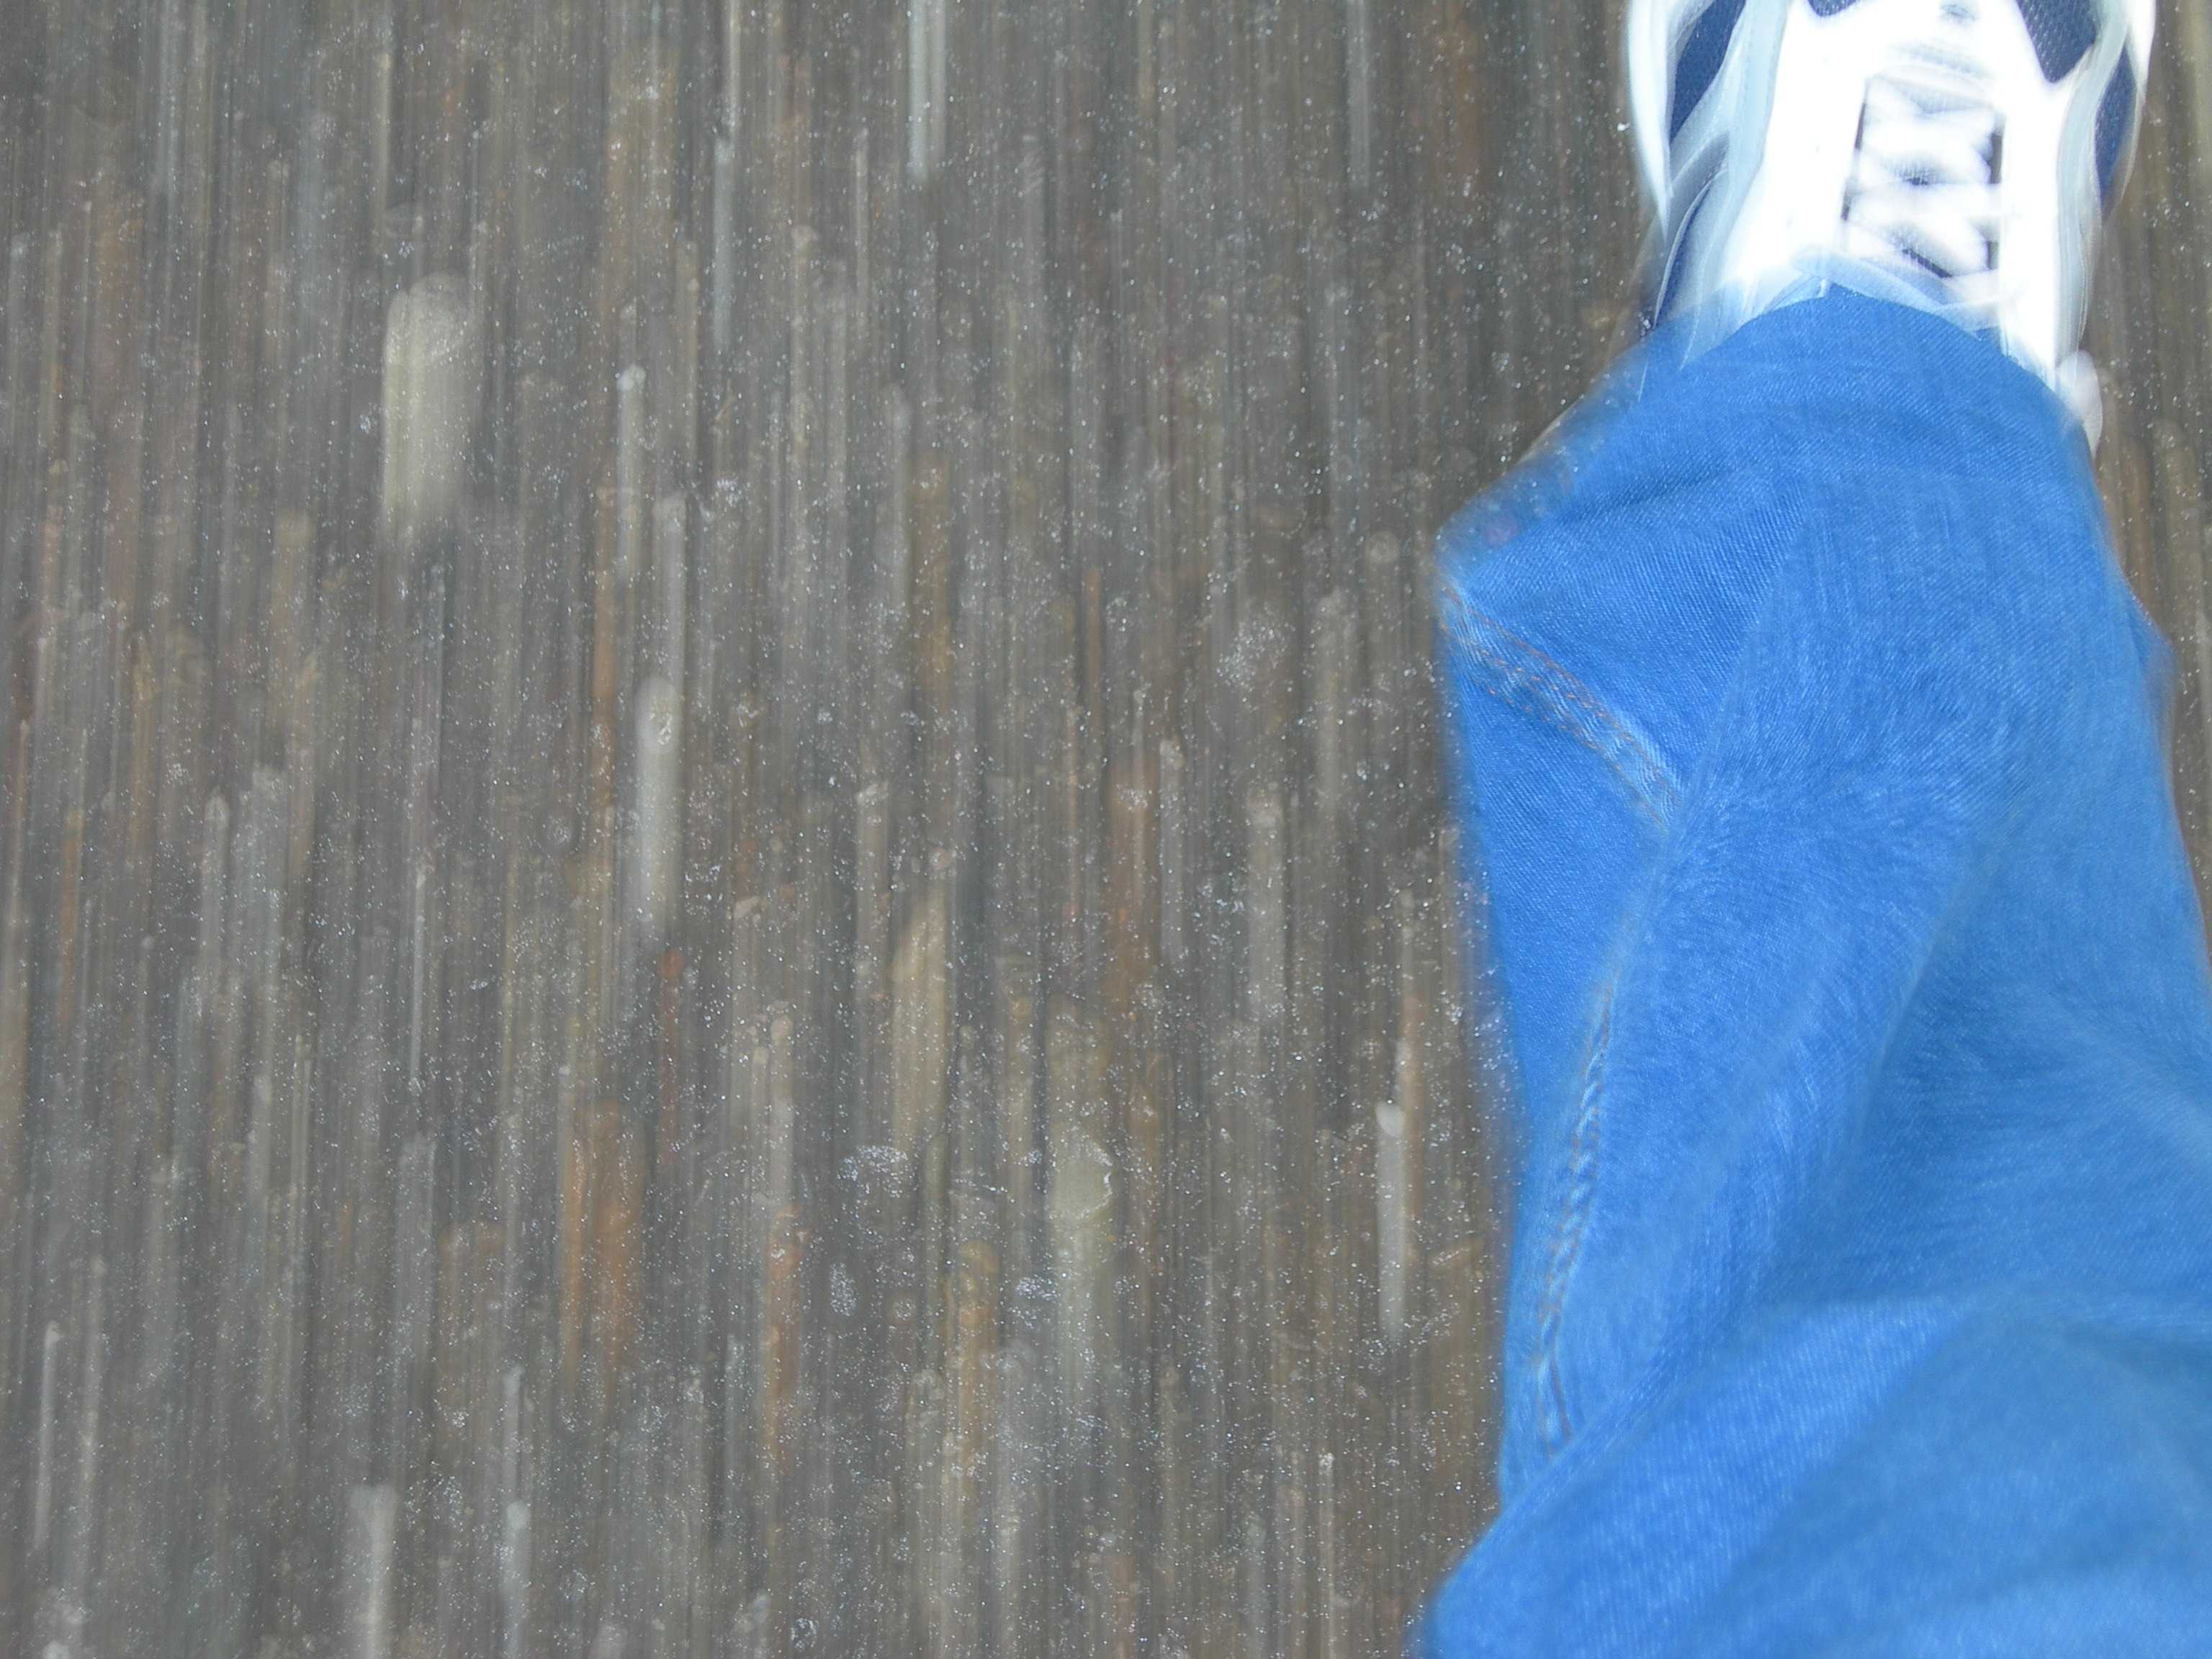
wood, floor, run, spring, color, blue, textile, race, dress, blurry, go, flooring